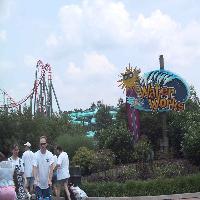
Weather: cloudy or overcast